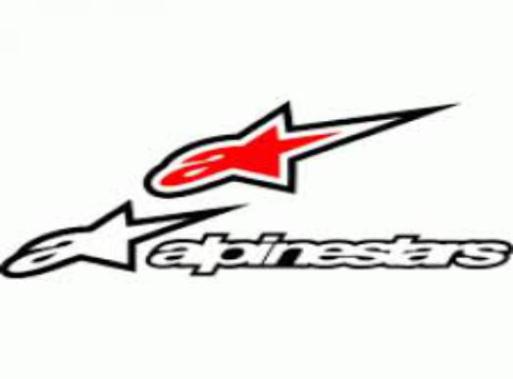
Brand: alpinestars-2
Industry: Clothes